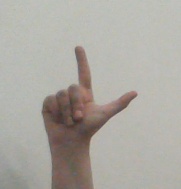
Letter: laam